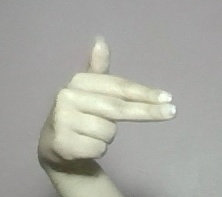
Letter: ghain